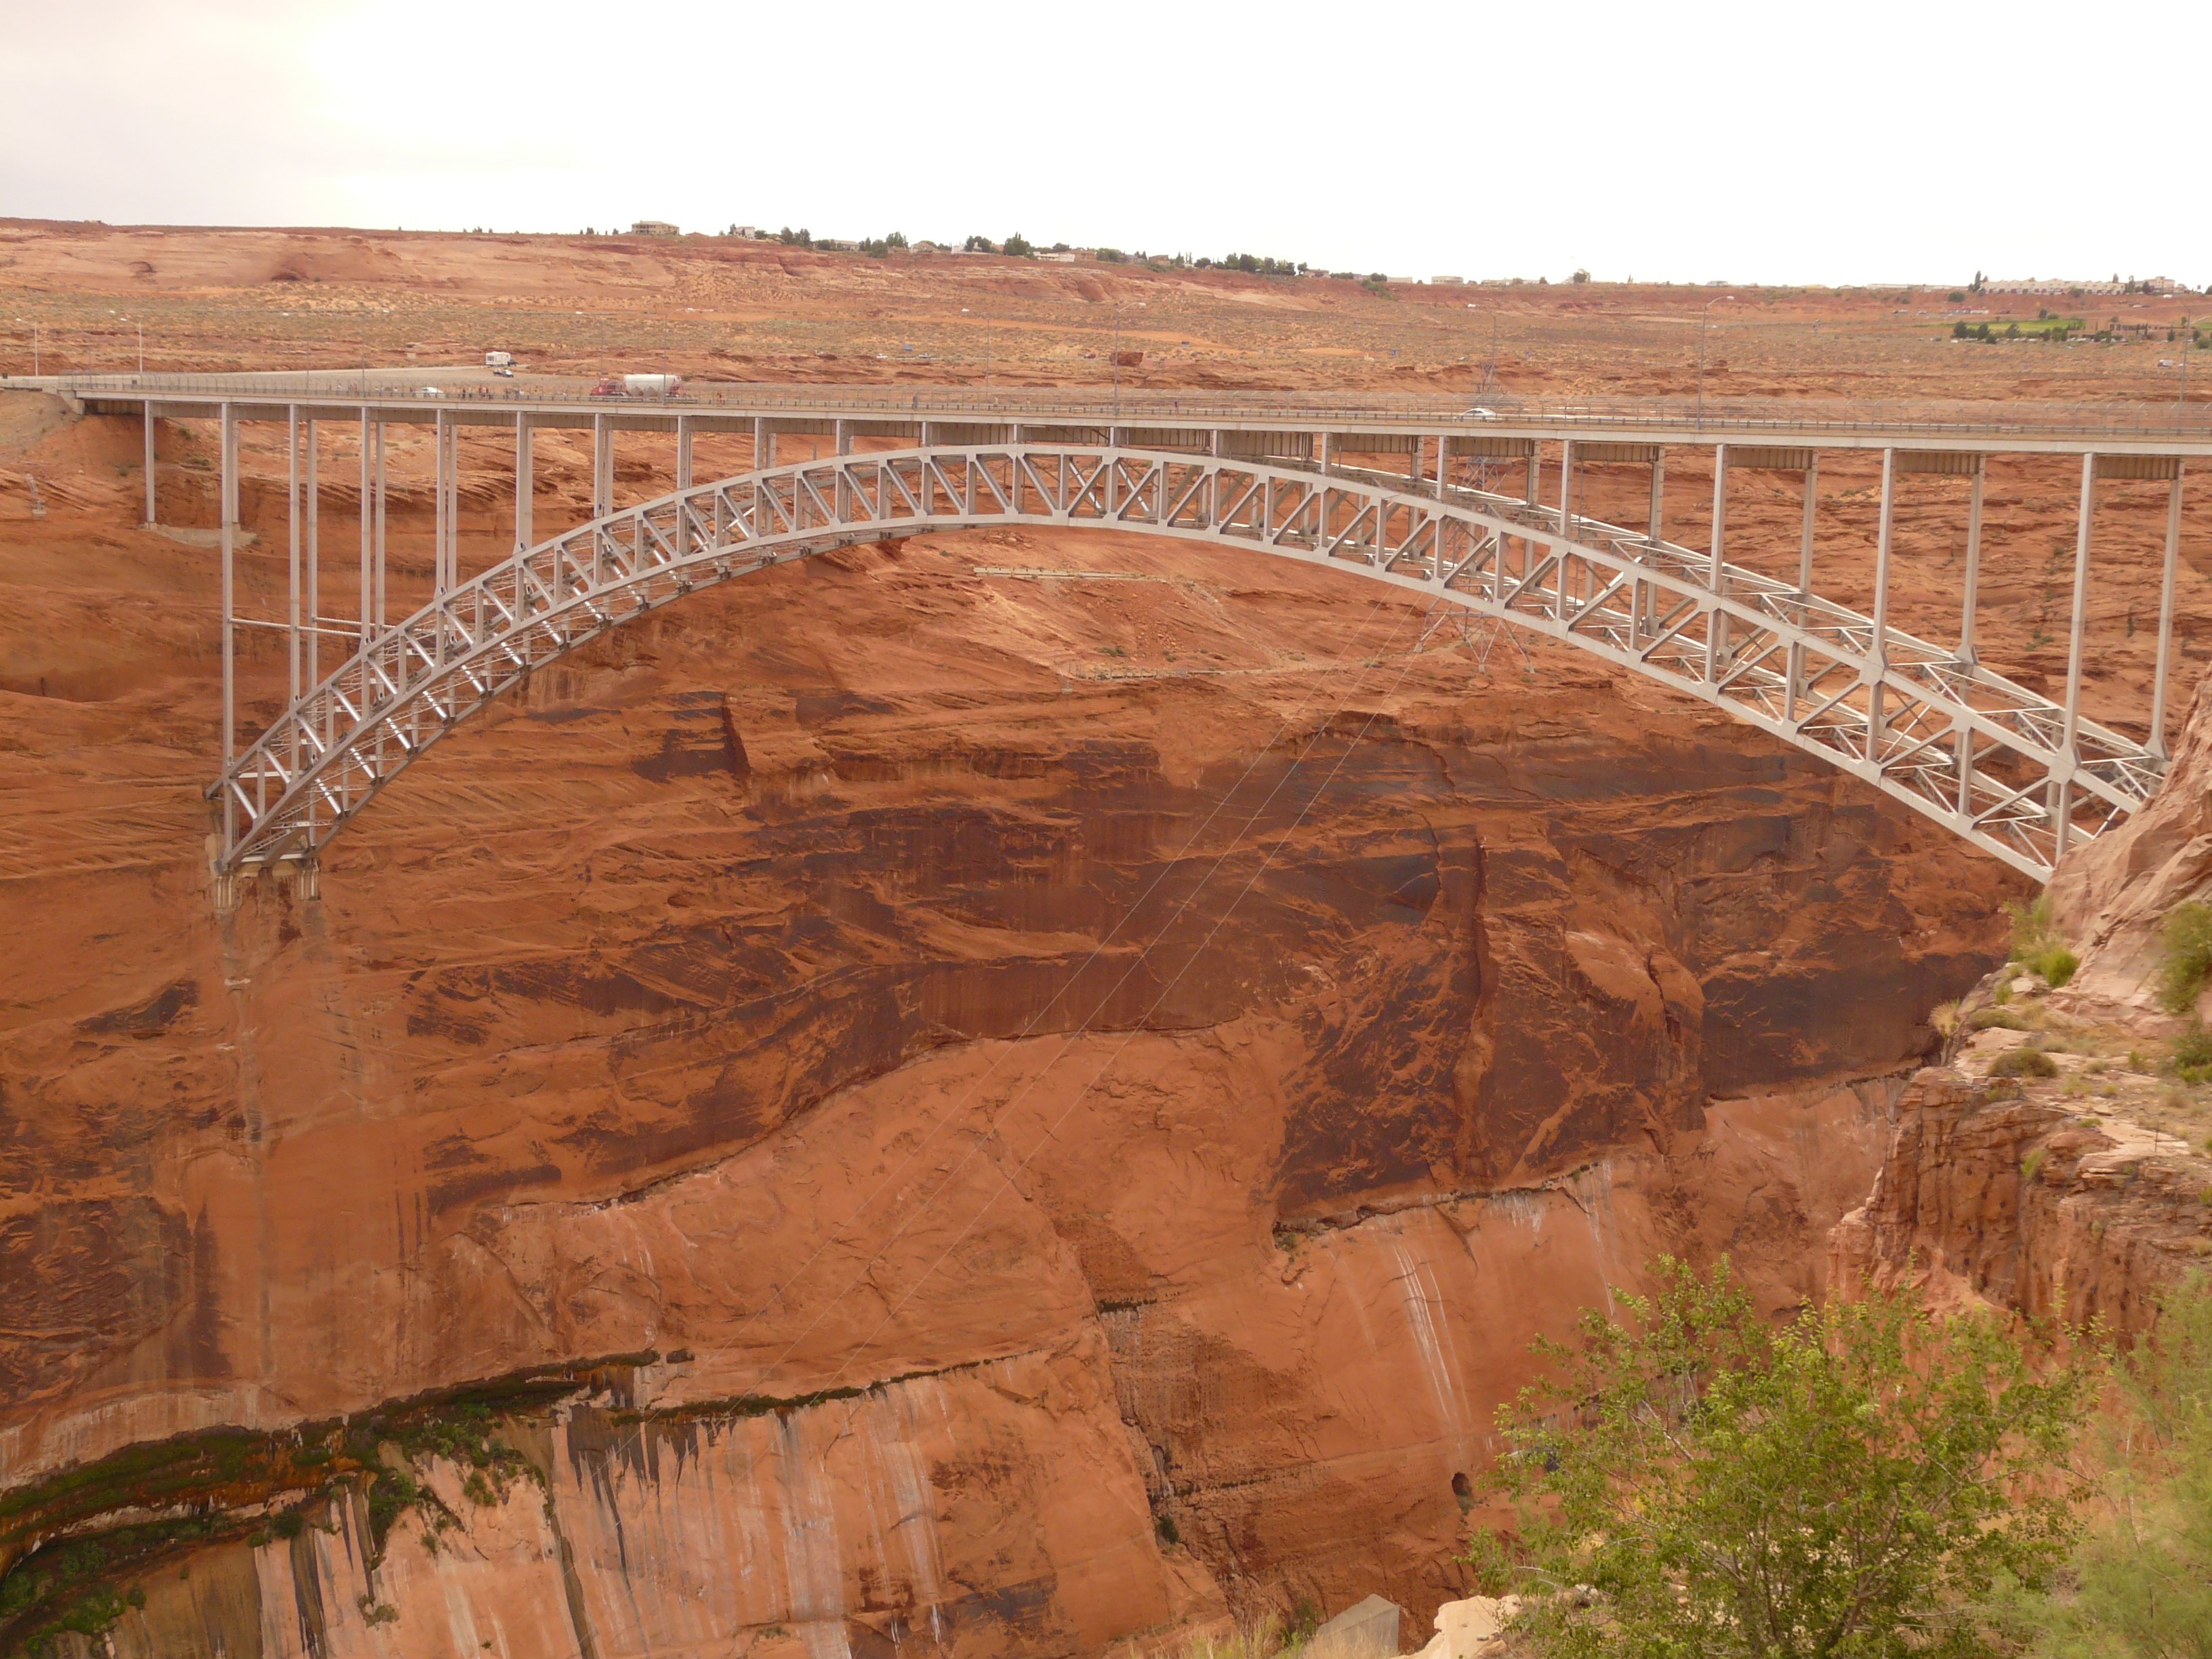
bridge, formation, arch, usa, soil, arizona, steel arch bridge, badlands, wadi, arch bridge, ancient history, nonbuilding structure, glen canyon bridge, highway 89